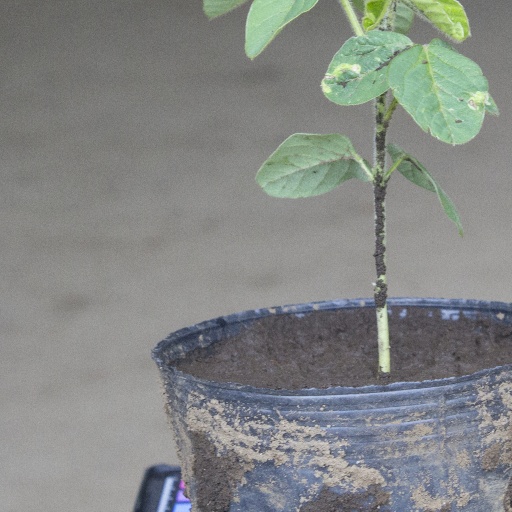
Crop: soybean